Normie Rowe

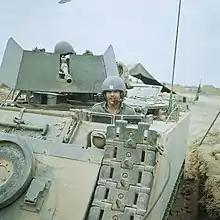
Normie Rowe in an M113 armoured personnel carrier in South Vietnam

Rowe was inducted into the army in February 1968, although he continued to perform part-time until leaving for Vietnam in January 1969, making various television appearances. On 19 October 1968, he appeared on ATV-0's "Uptight" with a cropped haircut. He also began working with a new backing band, Nature's Own, who also regularly backed Johnny Farnham and other members of the Sunshine roster. His only charting record during that period was the ballad "Penelope", written by former Playboys member Brian Peacock.